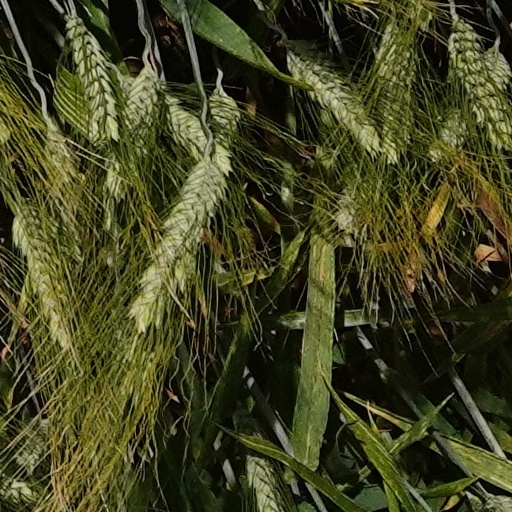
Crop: wheat